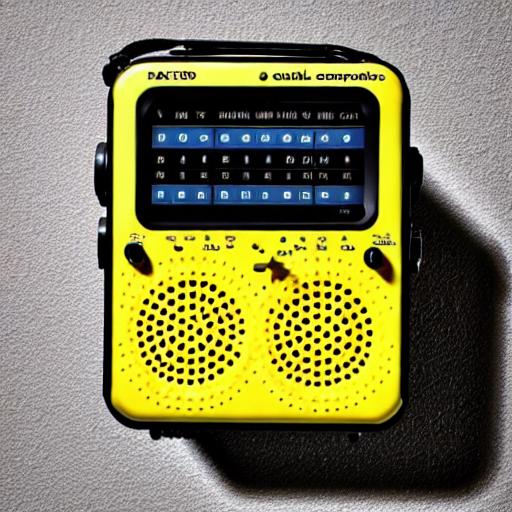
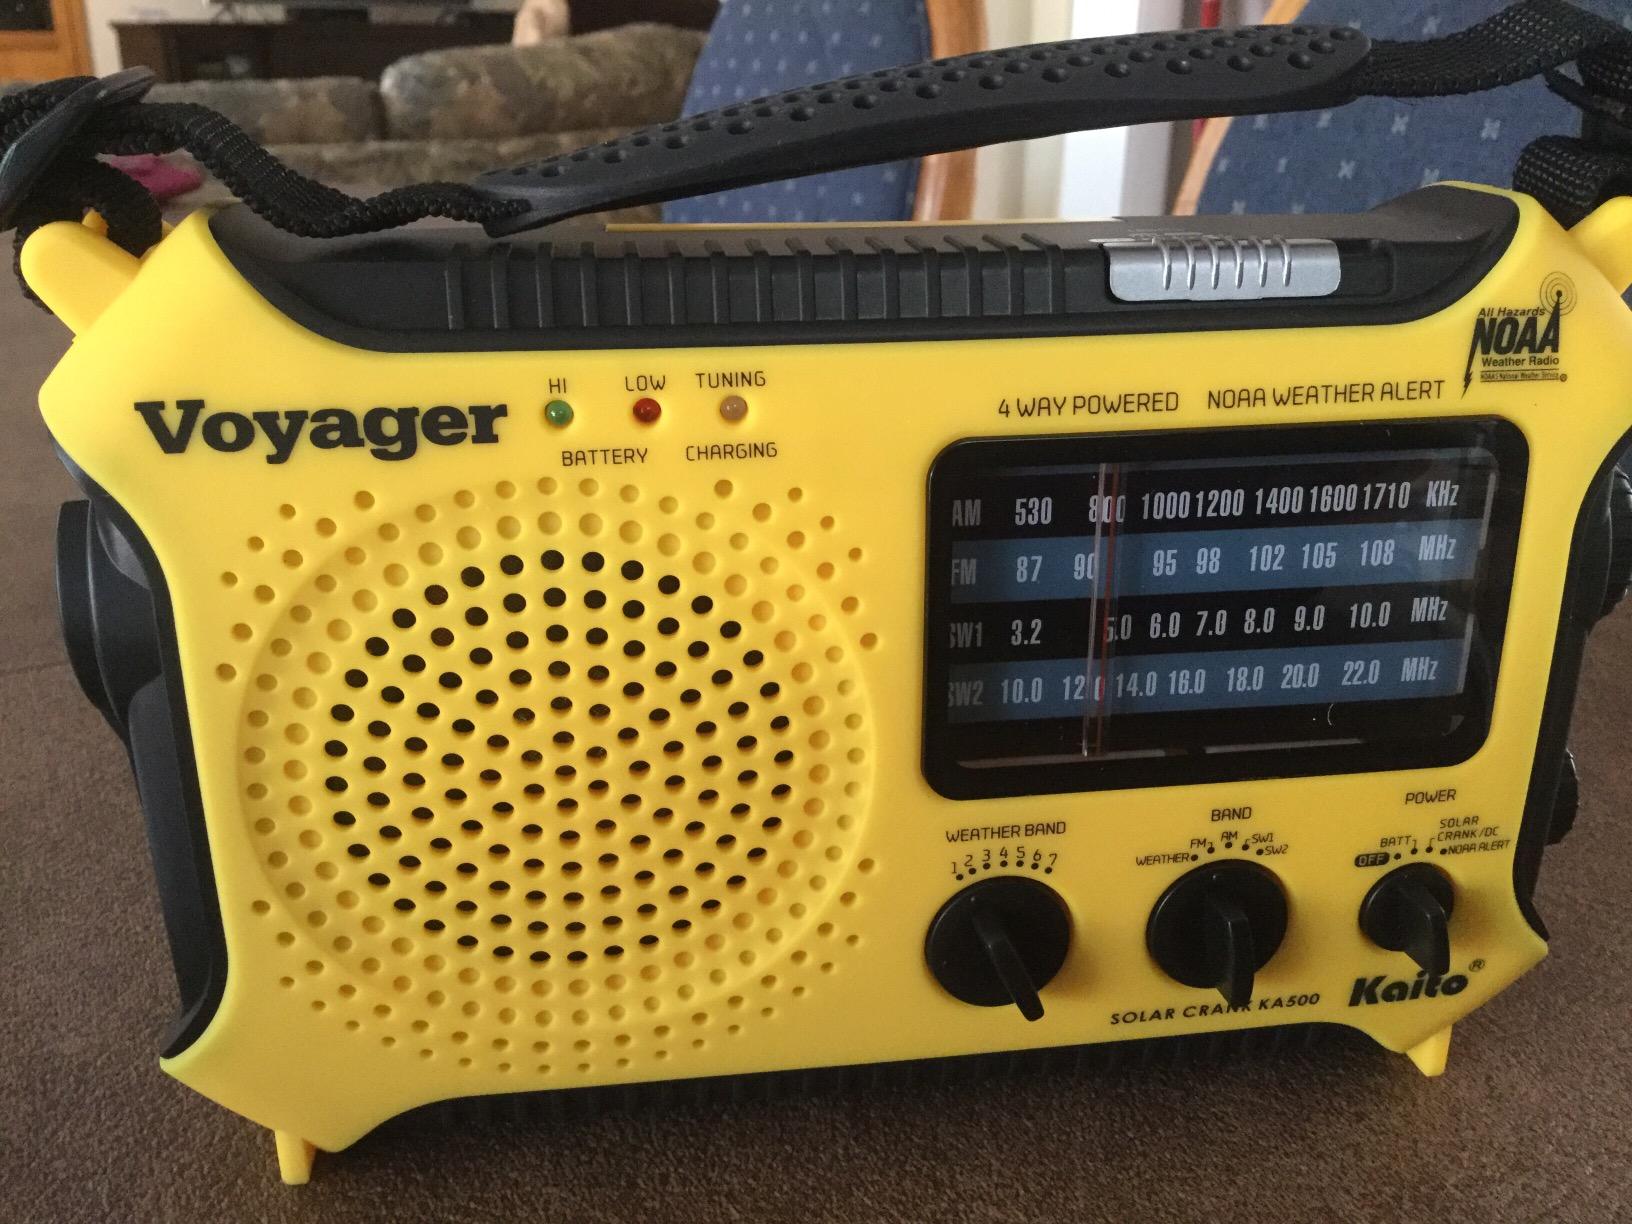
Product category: radio
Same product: no